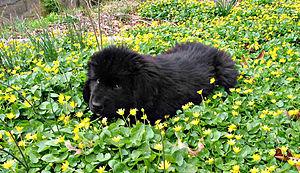
Le terre-neuve est une race de chien originaire de l'île canadienne de Terre-Neuve, à forte taille et présentant généralement une épaisse fourrure noire. Il est apprécié pour sa force, sa loyauté et ses aptitudes aquatiques. On le surnomme aussi NewFoundland, Newfie ou Saint-Bernard des mers.